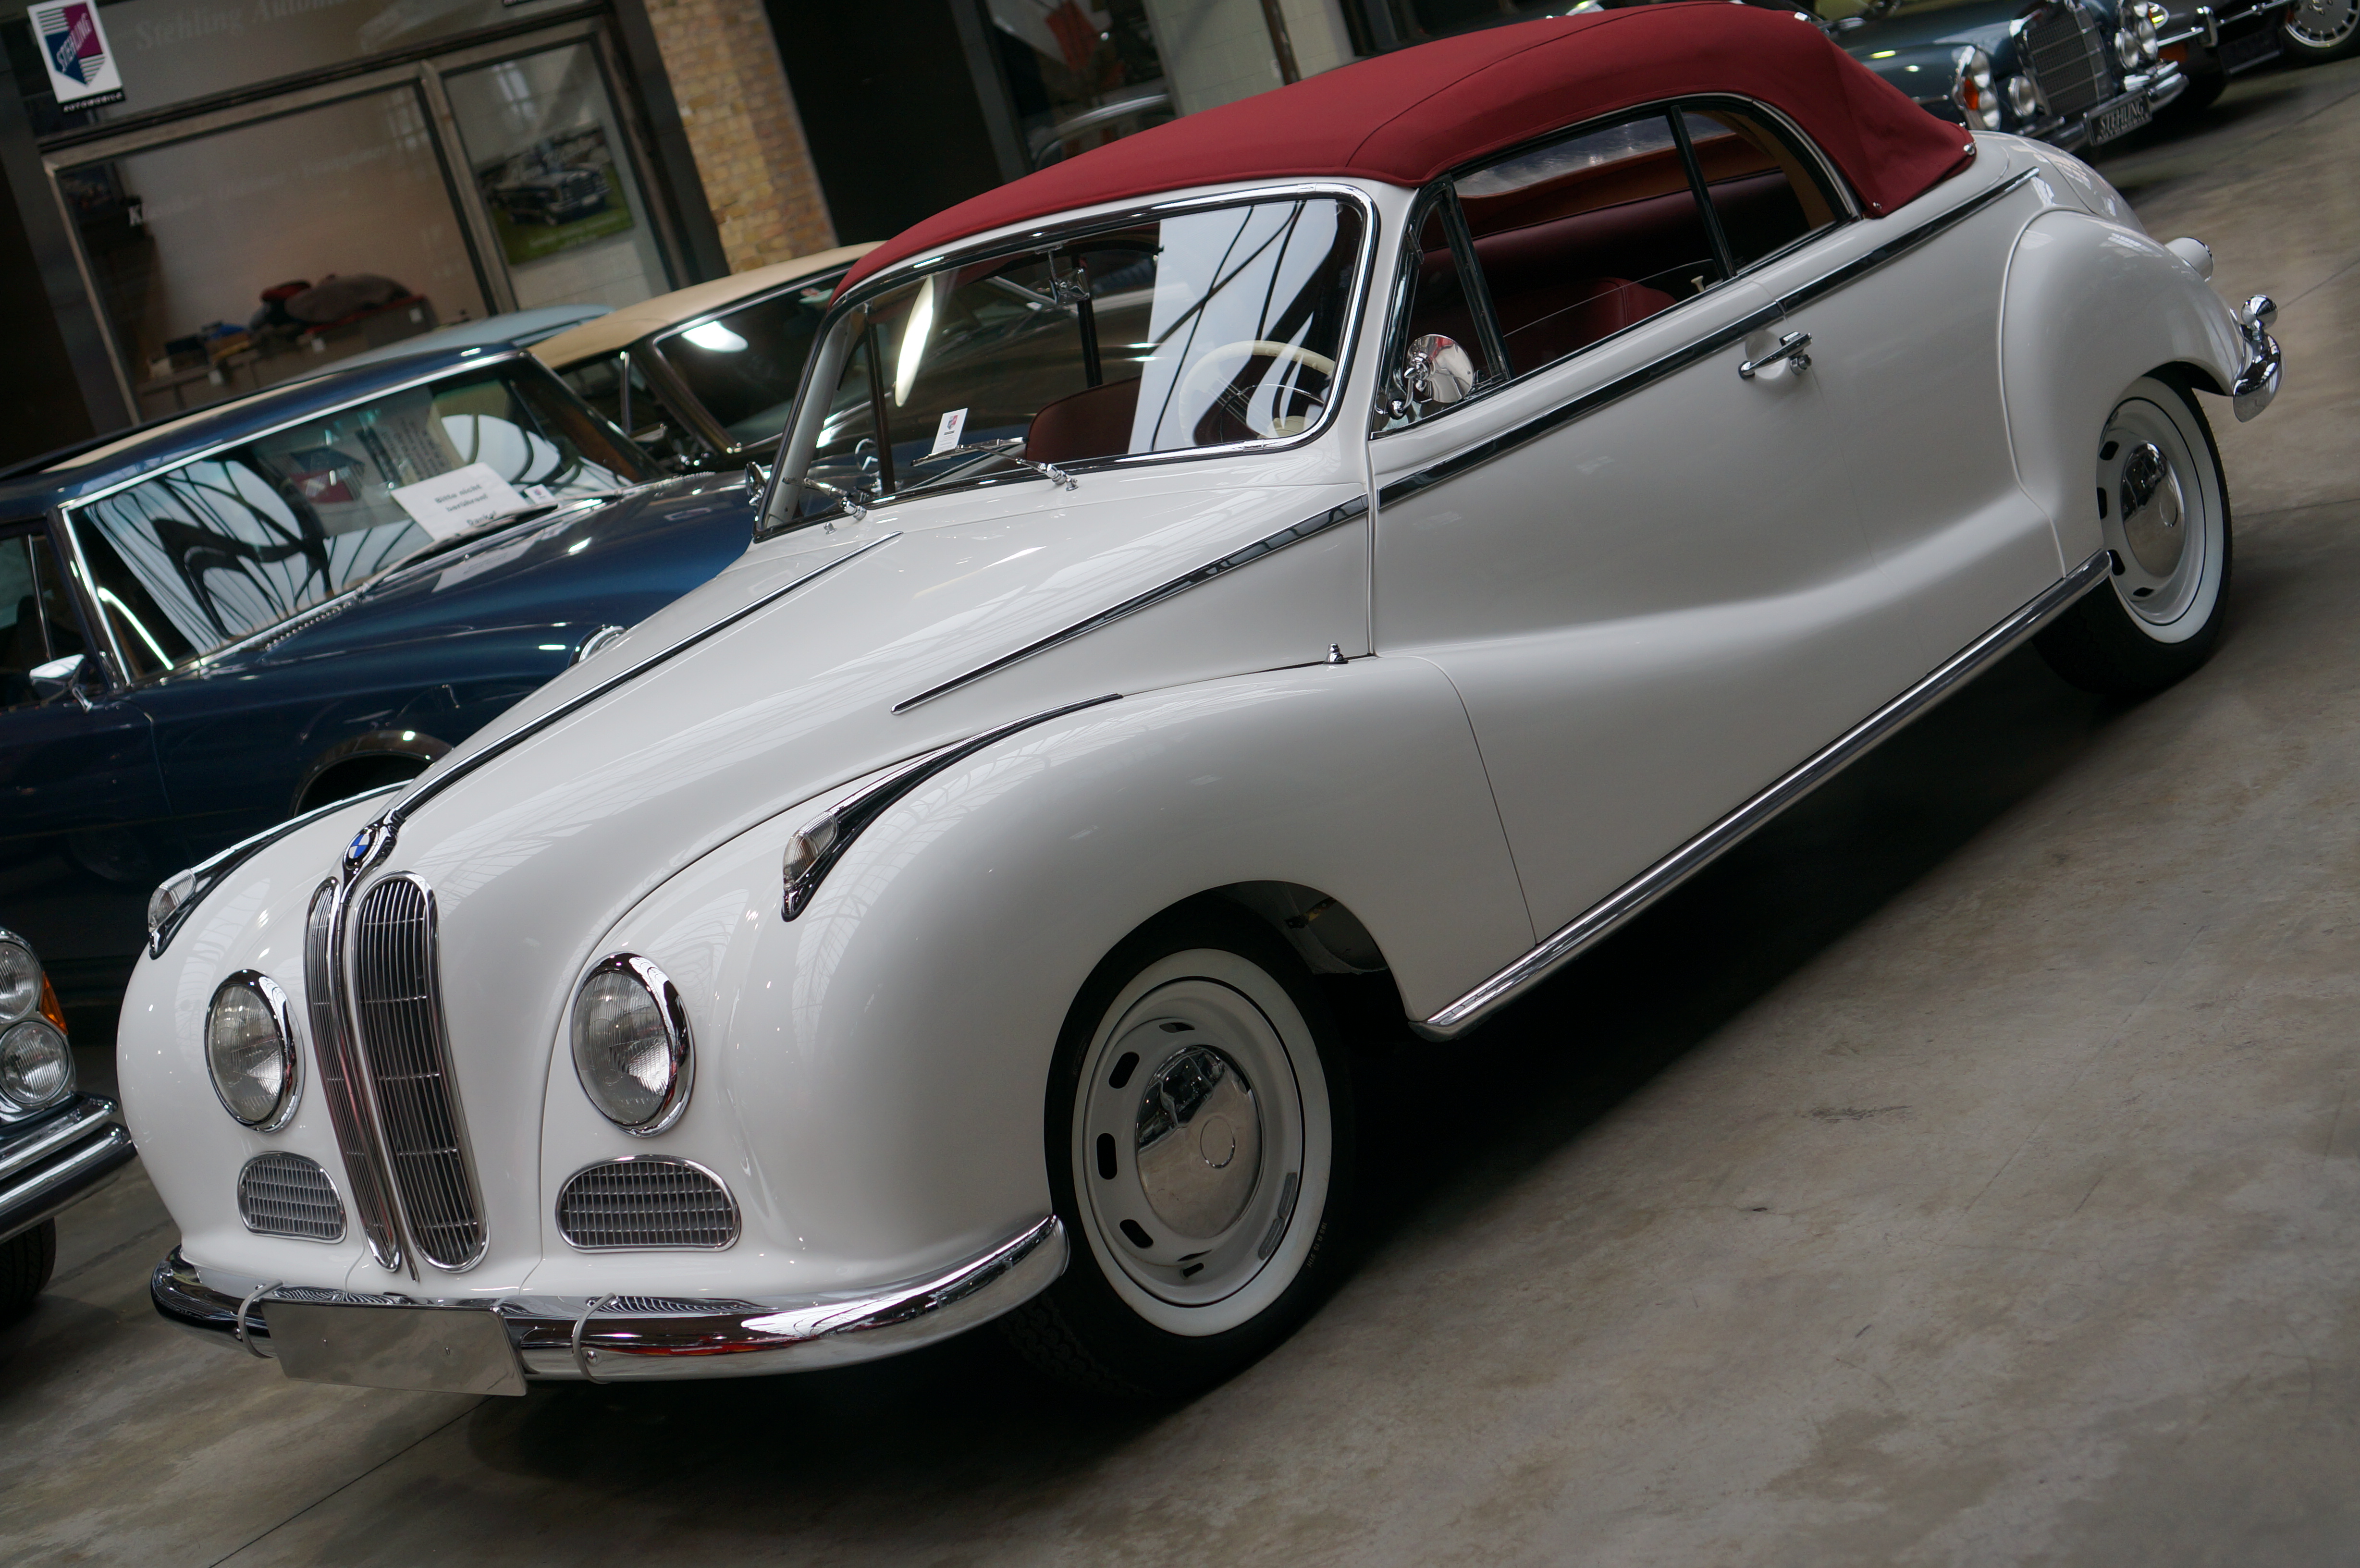
car, wheel, vehicle, classic car, sports car, vintage car, 2014, 35mm, sedan, sony, fahrzeug, nex, nex6, lenstagged, steffenzahn, sonye1835mmoss, sel35f18, antique car, city car, land vehicle, automobile make, compact car, automotive design, luxury vehicle, mid size car, mitsuoka viewt, bmw 501